Hanford Engineer Works

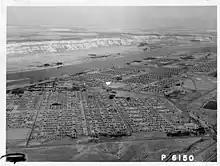
Aerial view of the Hanford construction camp

Matthias and Church met in Wilmington on 2 March 1943, and drew up an outline of the layout of the Hanford Engineer Works. Normally in an isolated area, employees would be accommodated on site, but in this case for security and safety reasons it was desirable to house them at least away. Even the construction workforce could not be housed on site, because some plant operation would have to be carried out during startup testing. The Army and DuPont engineers decided to create two communities: a temporary constructions camp and a more substantial operating village. Rather than create temporary construction camps at every building site, one large camp serviced all the building sites.